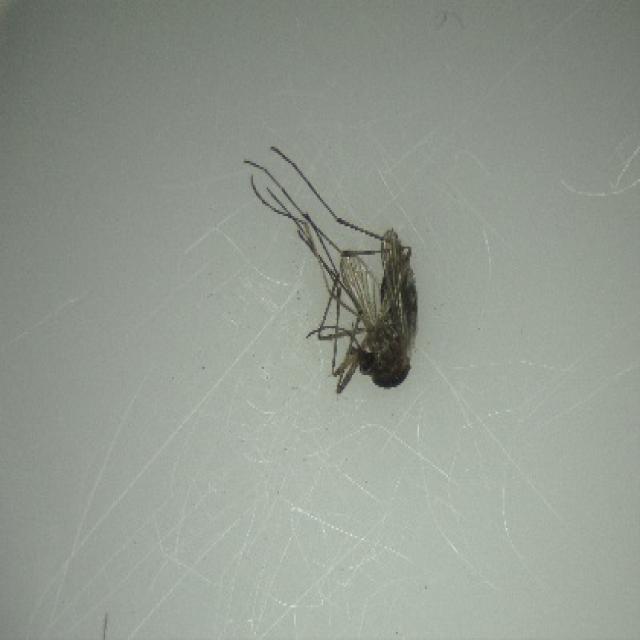
Species: aedes_vexans